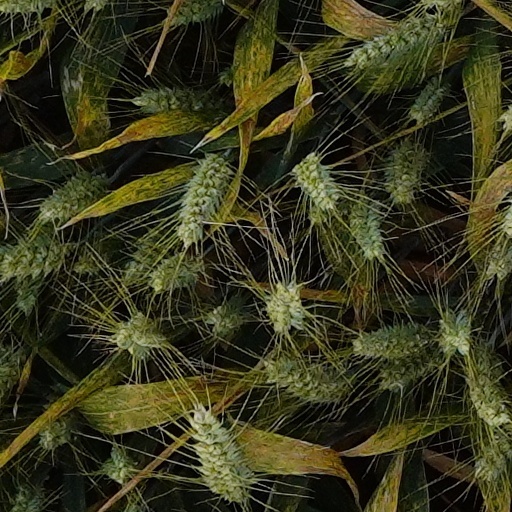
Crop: wheat